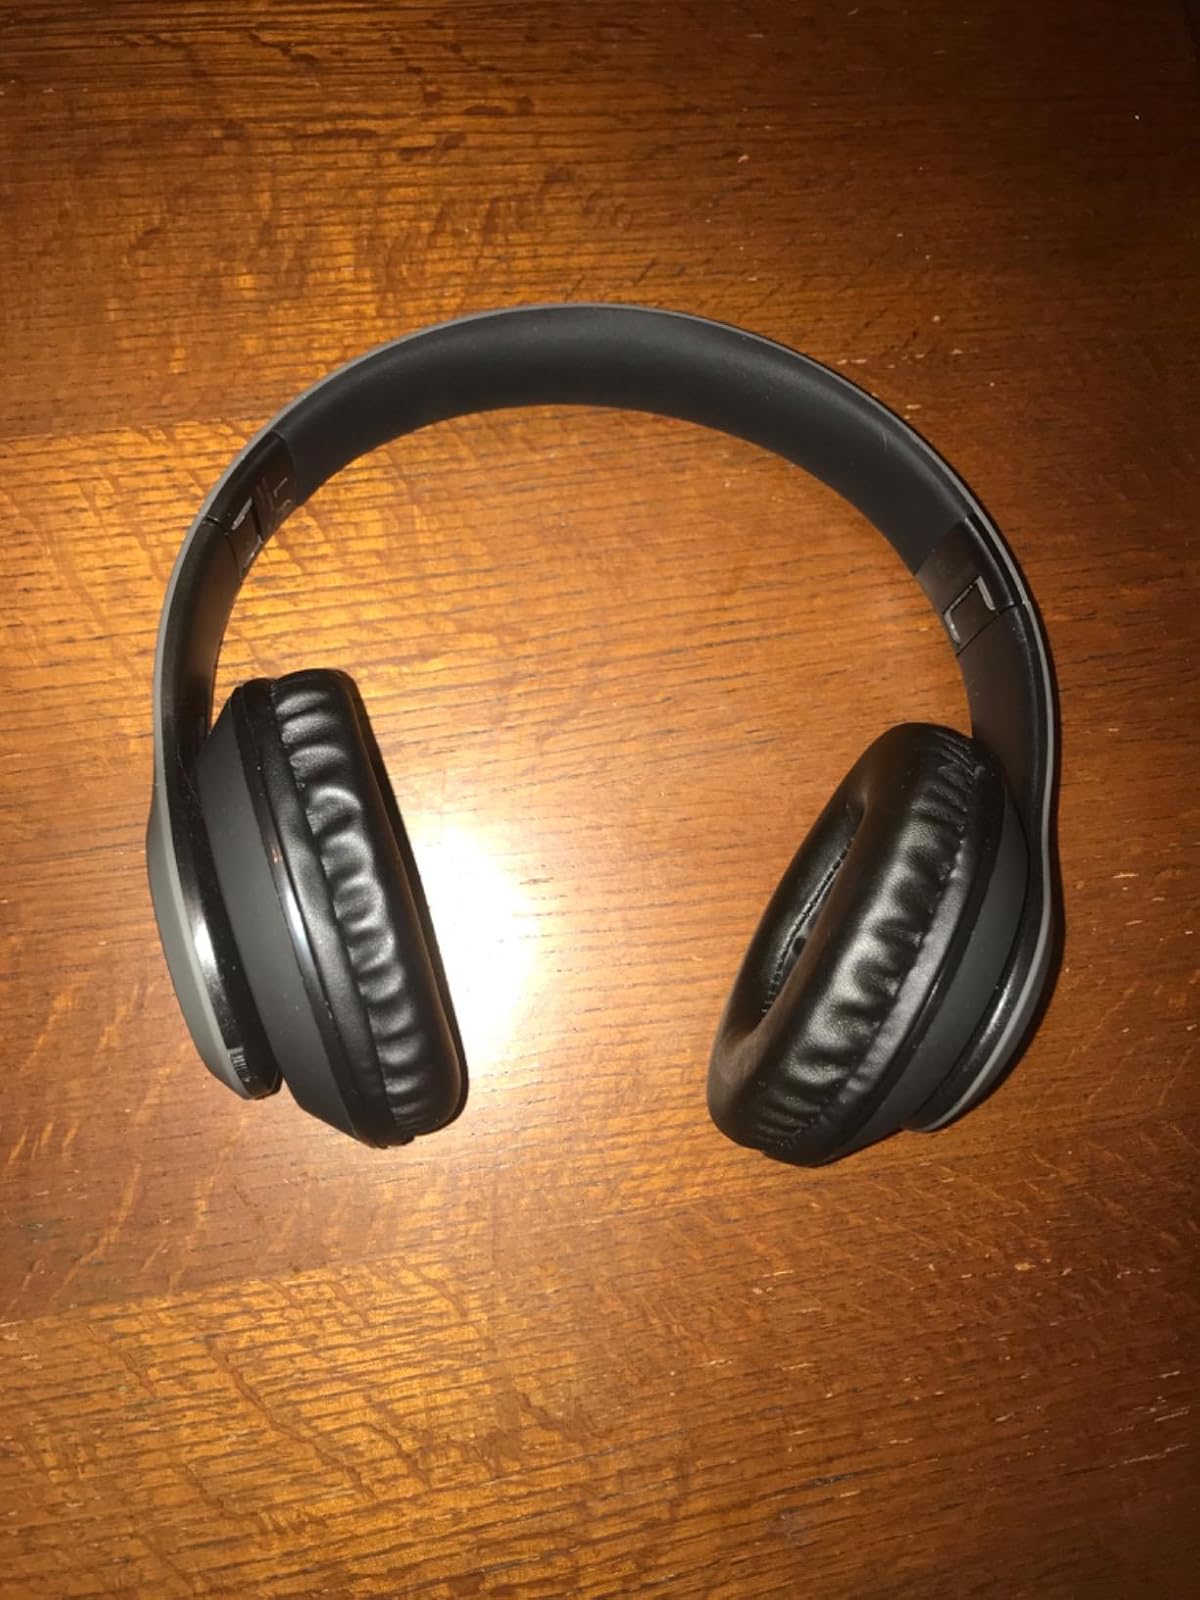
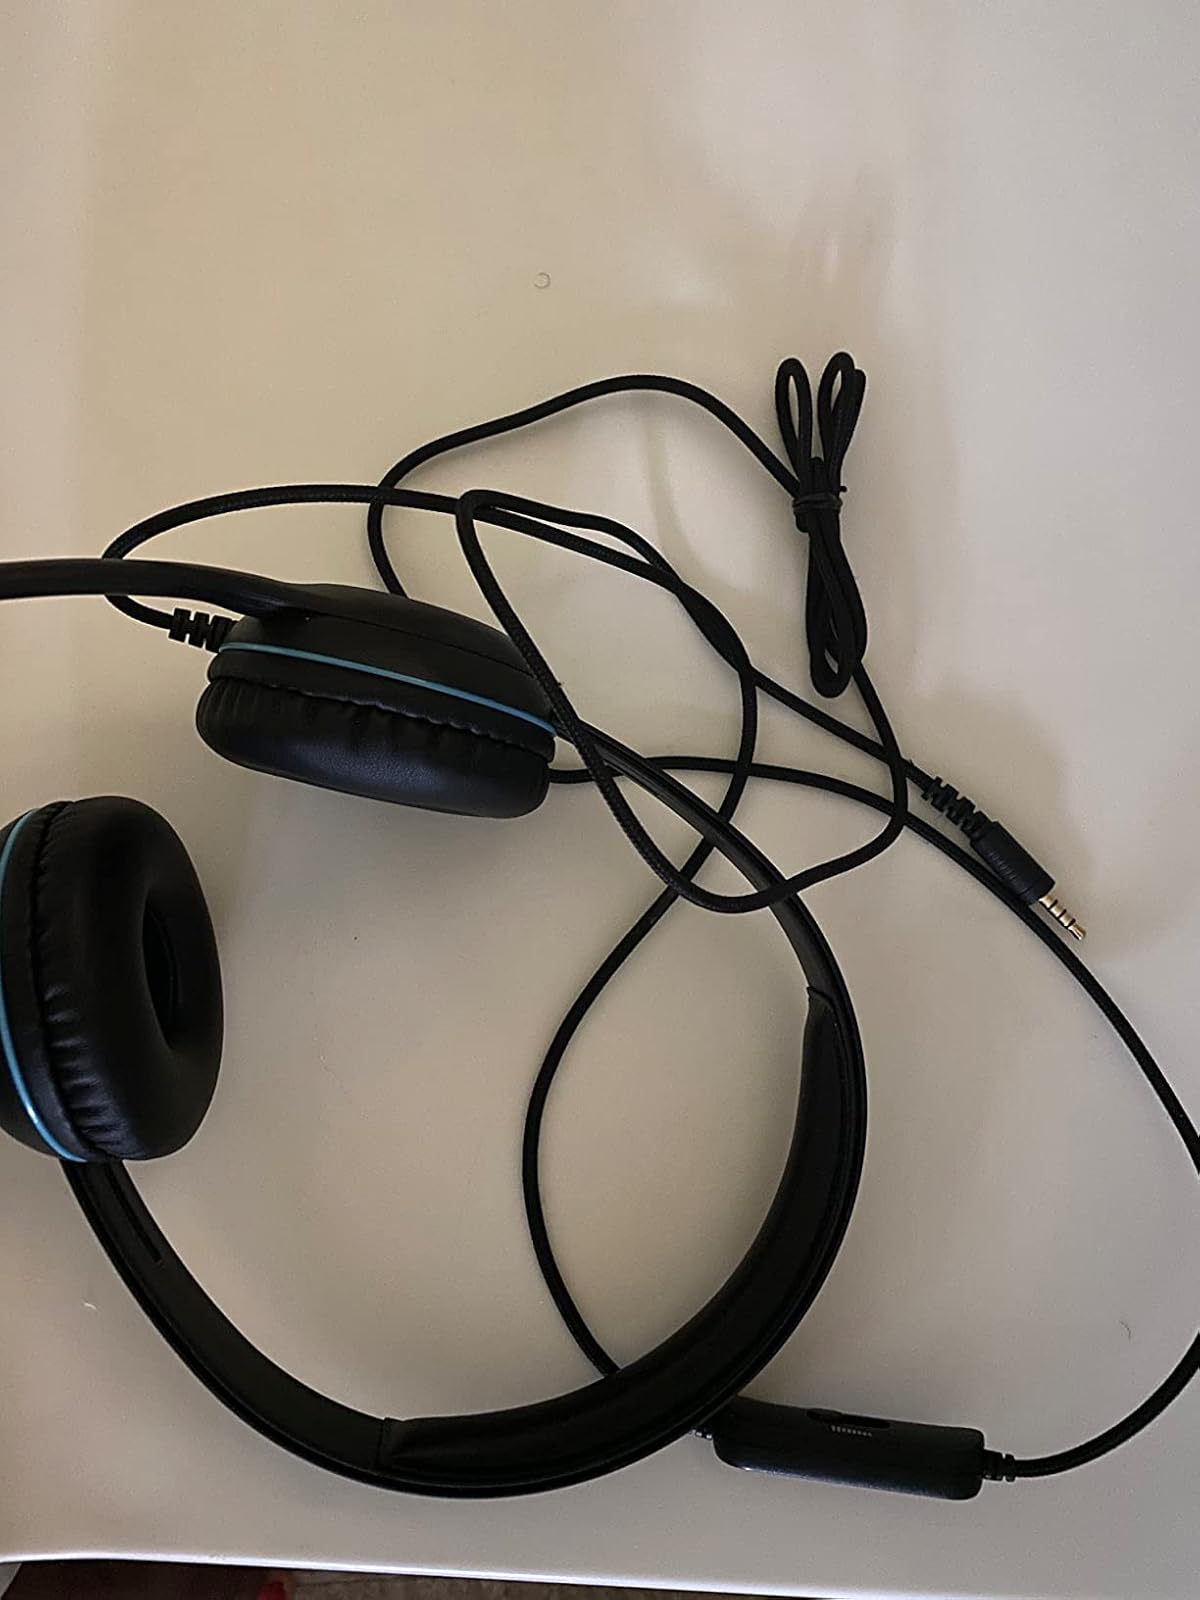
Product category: headphones
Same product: no